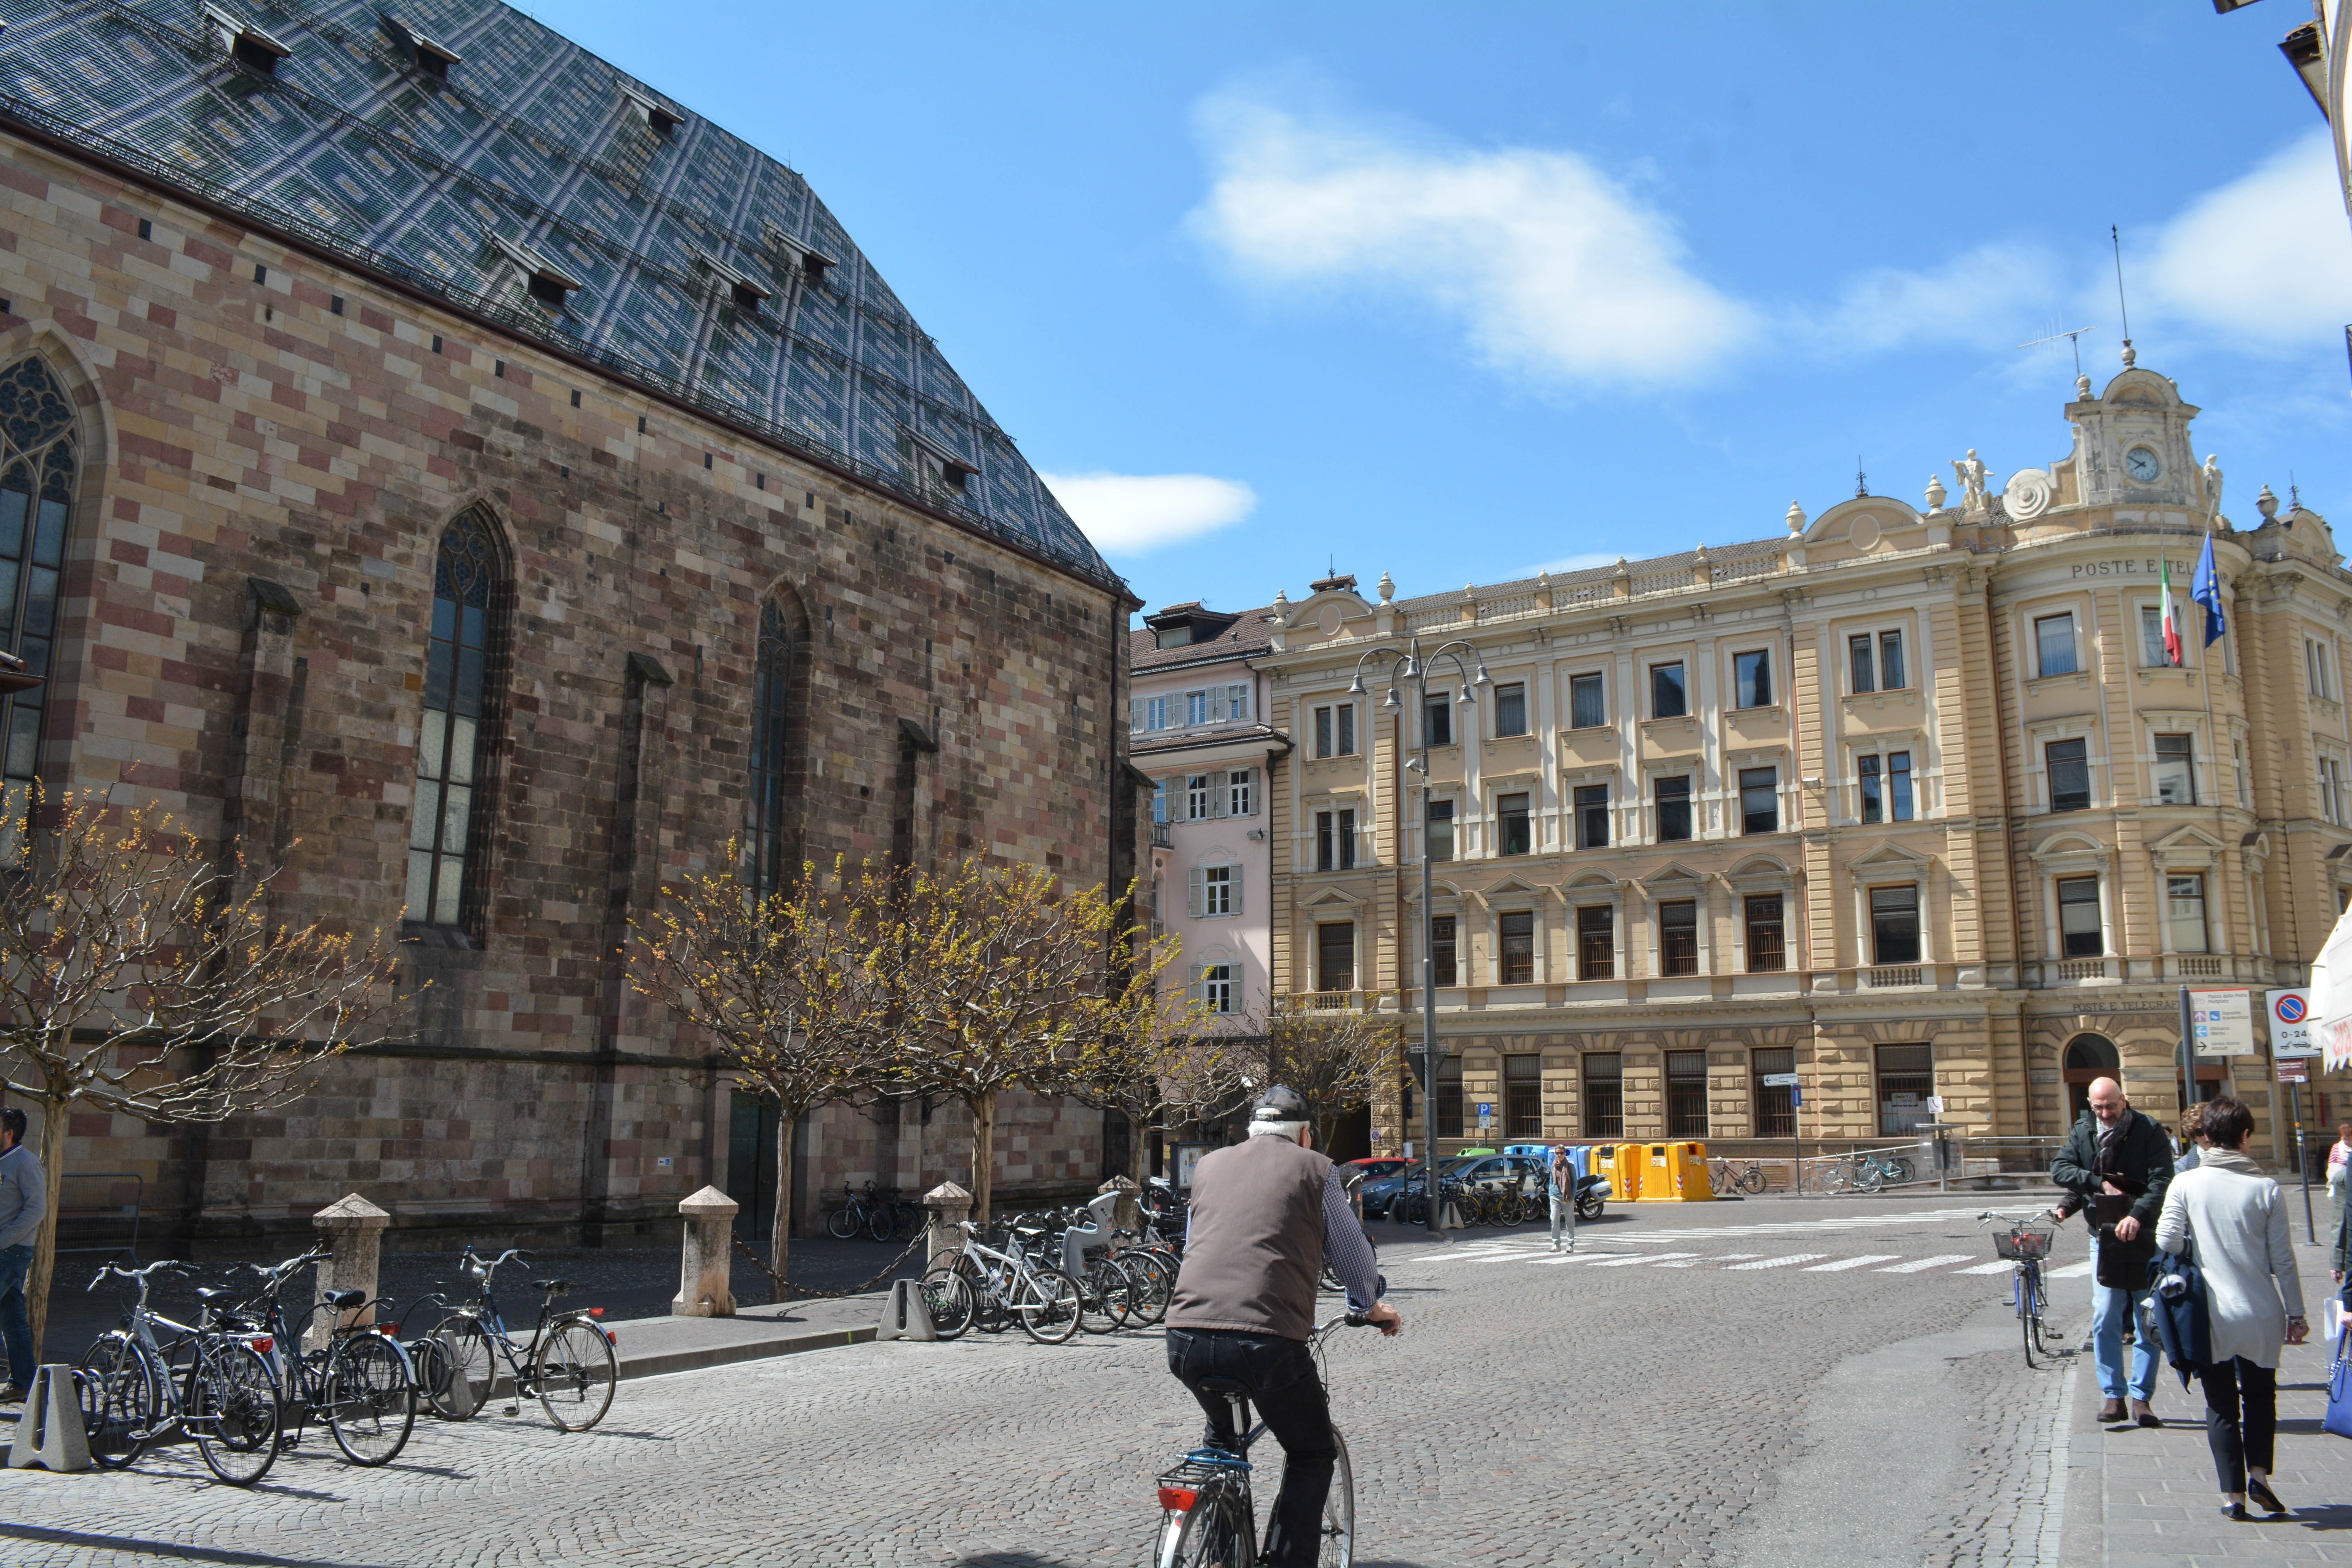
architecture, town, palace, city, monument, downtown, plaza, landmark, tourism, town square, neighbourhood, ancient history, human settlement